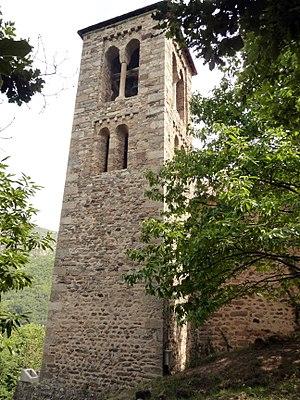
L'église Saint-Étienne est une église catholique romane située à Sahorre, en France.